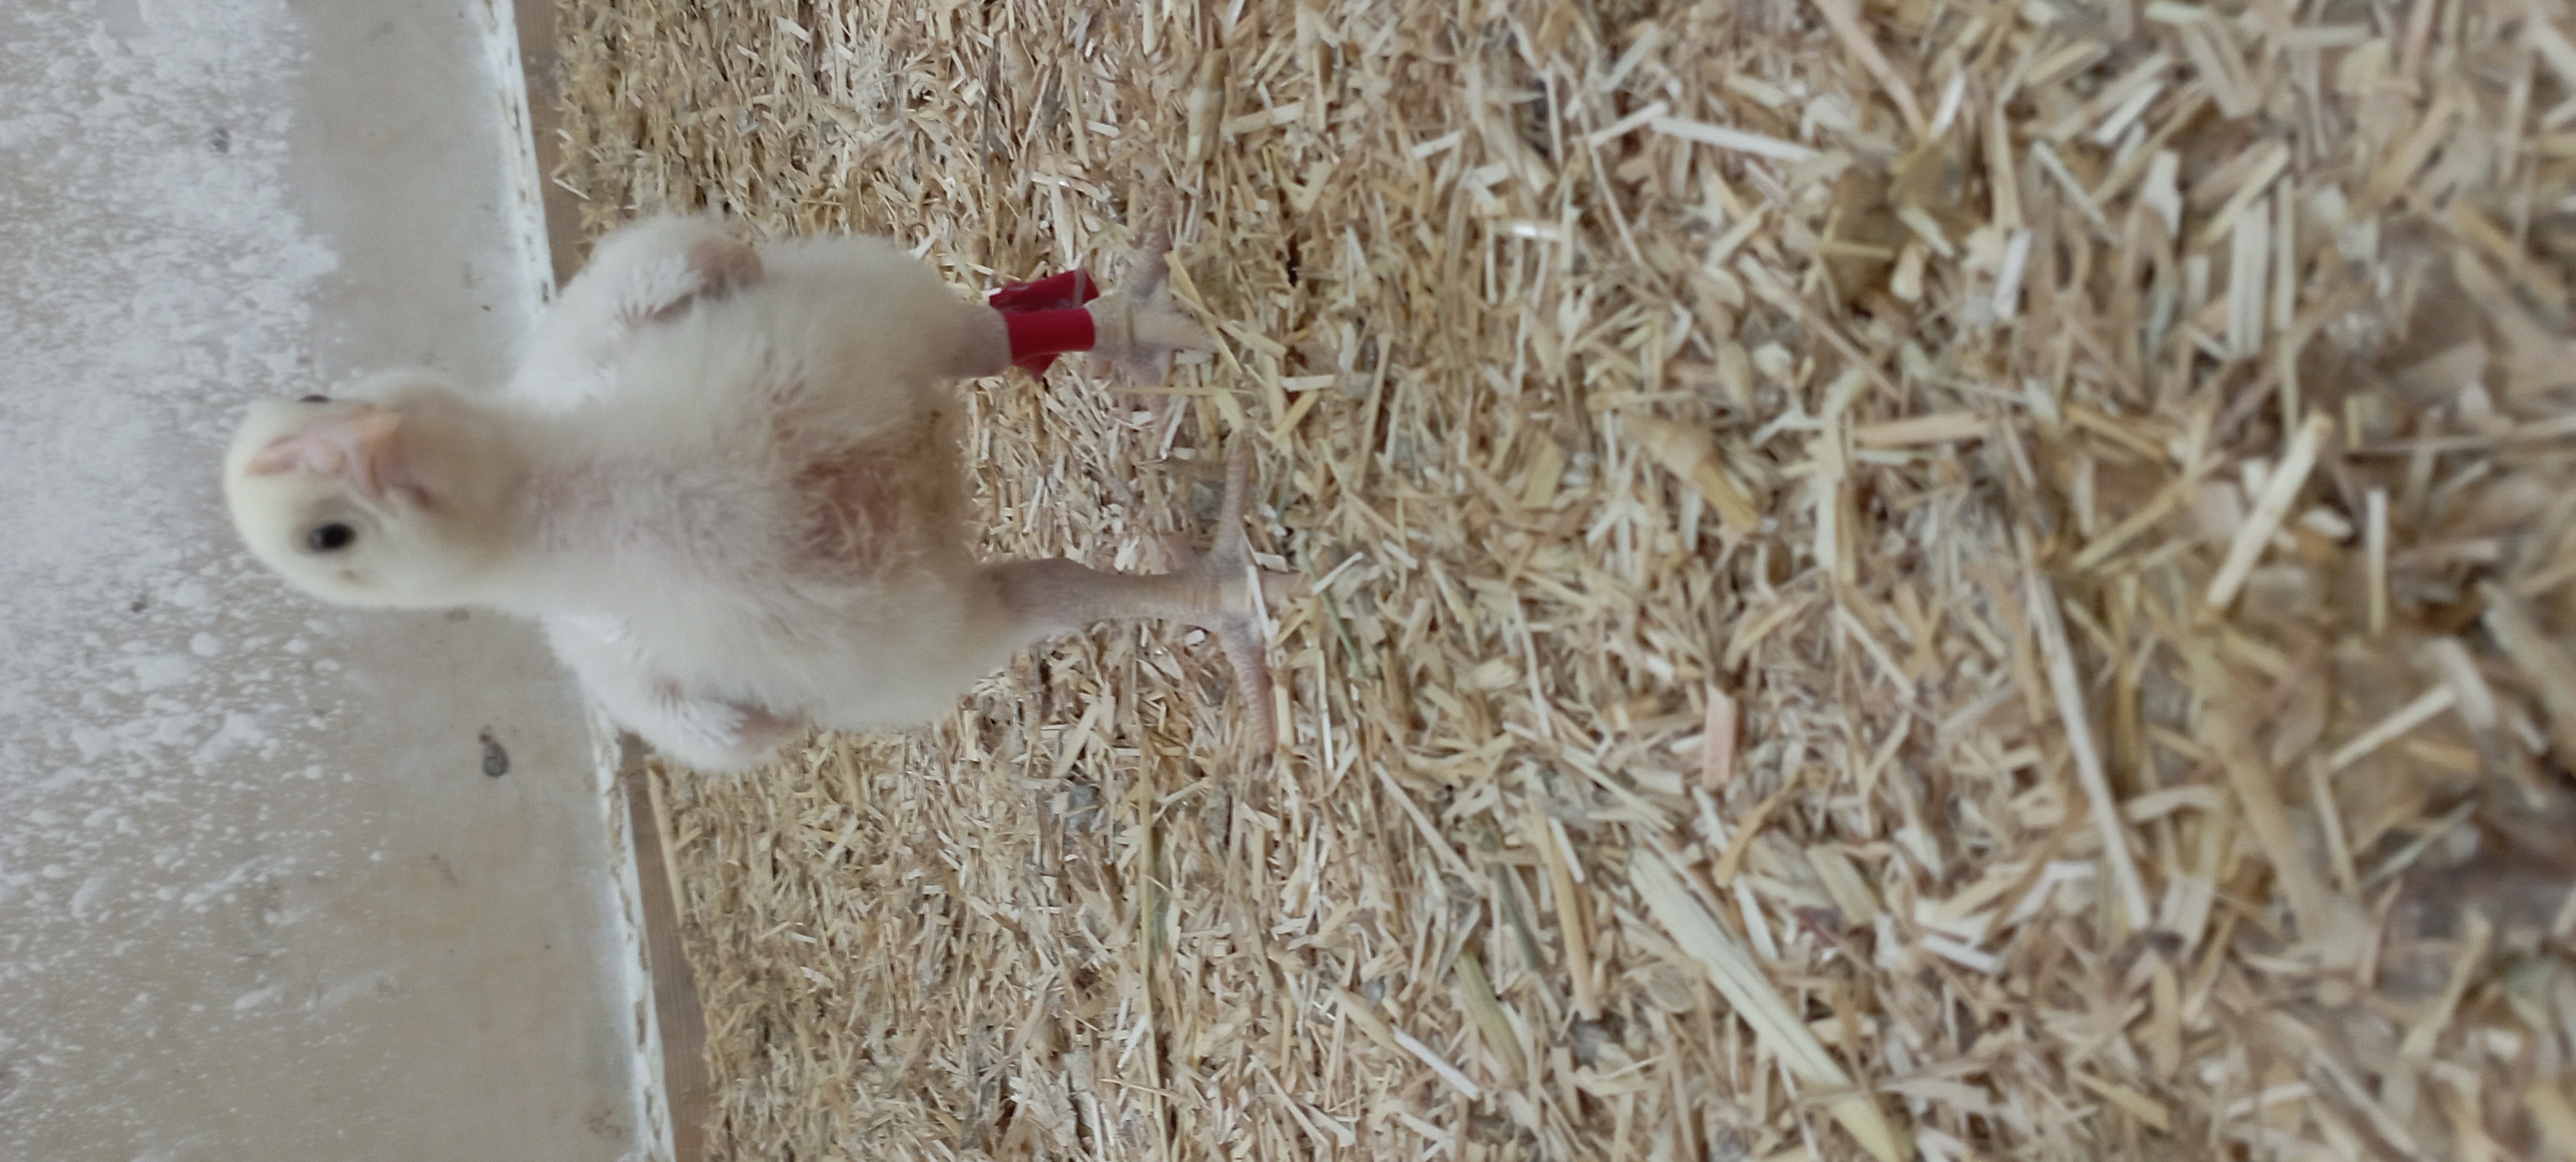
Weight: 344 g